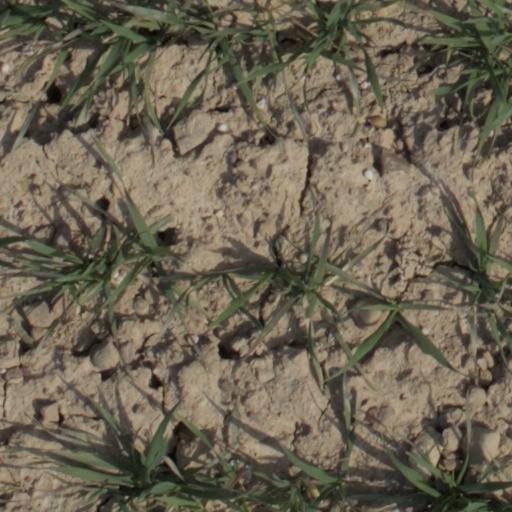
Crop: wheat